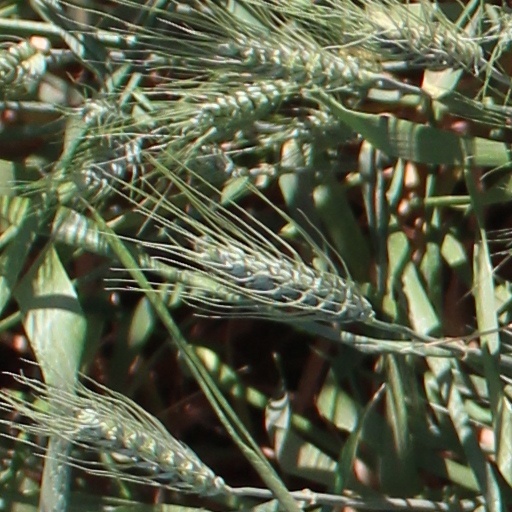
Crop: wheat